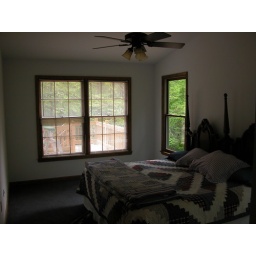
Assemble the bed in the master bedroom